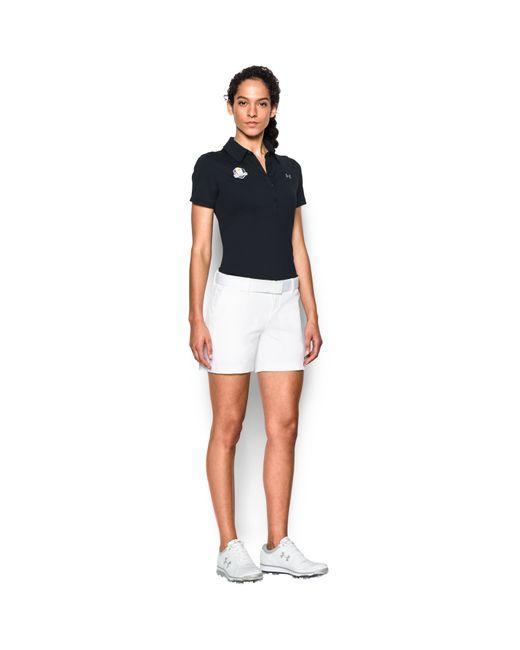
weiße lässige Shorts mit mittlerer Taille und Taschen